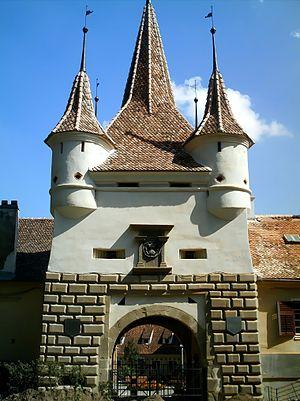
la porte Ecaterina. Magyar: Katalin-kapu.
Brașov est une ville du centre de la Roumanie, à la courbure des Carpates, ayant le statut de municipe. Elle est le chef-lieu du județ de Brașov.
La porte Catherine de Brașov, en Roumanie, fut construite par la corporation des tailleurs en 1559 à des fins défensives. Elle remplaça une ancienne porte détruite par les inondations en 1526. Elle tire son nom du monastère de Sainte Catherine qui se trouvait à cet endroit auparavant. Elle est la seule porte de la ville datant du Moyen Âge qui a survécu. La tour centrale n'est en fait qu'une partie de la tour d'origine ; des documents mentionnent l'existence d'une structure en bois démolie en 1827.